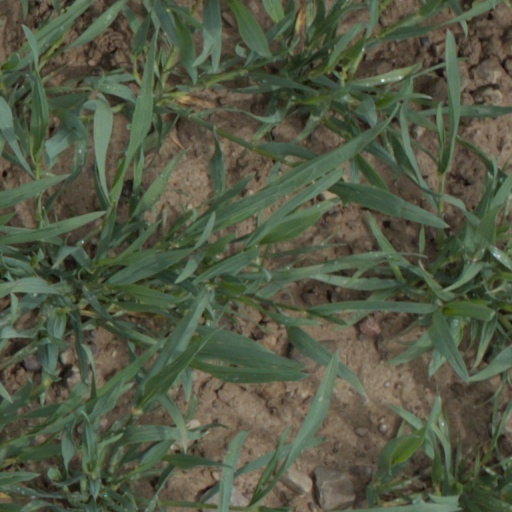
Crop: wheat